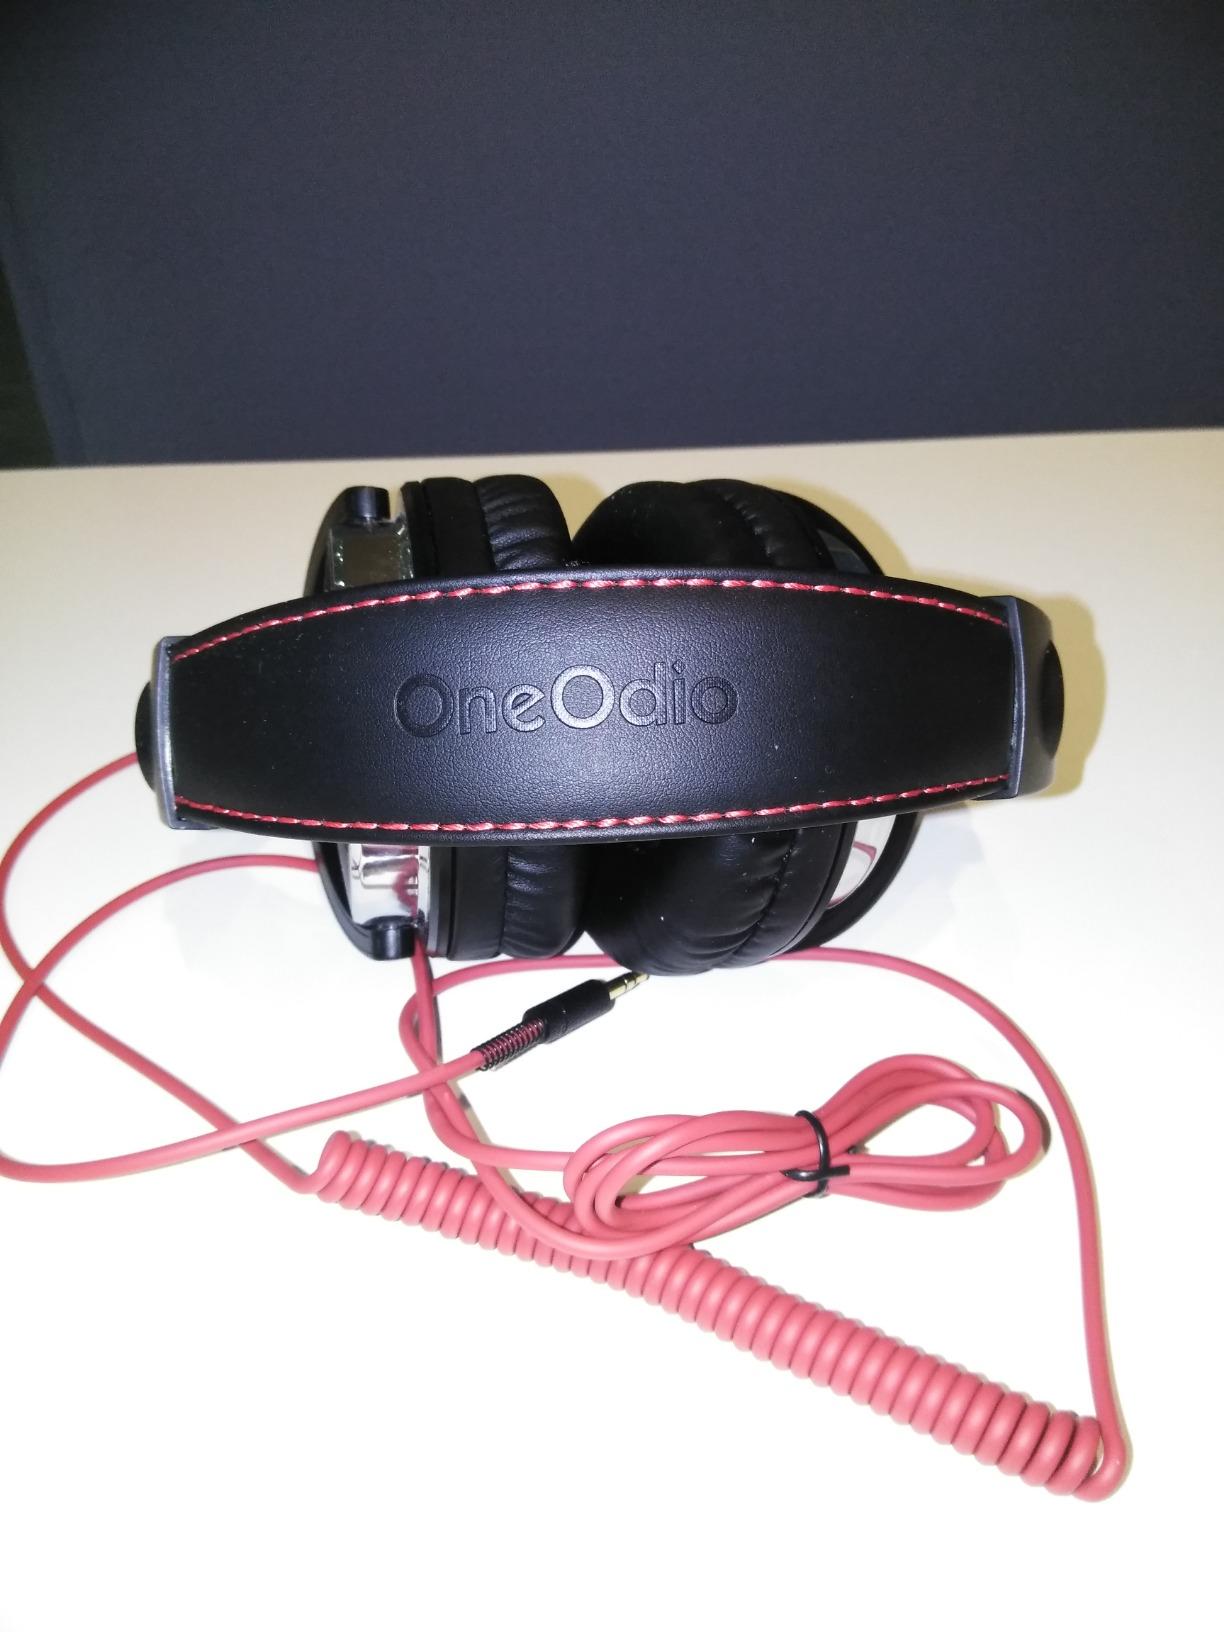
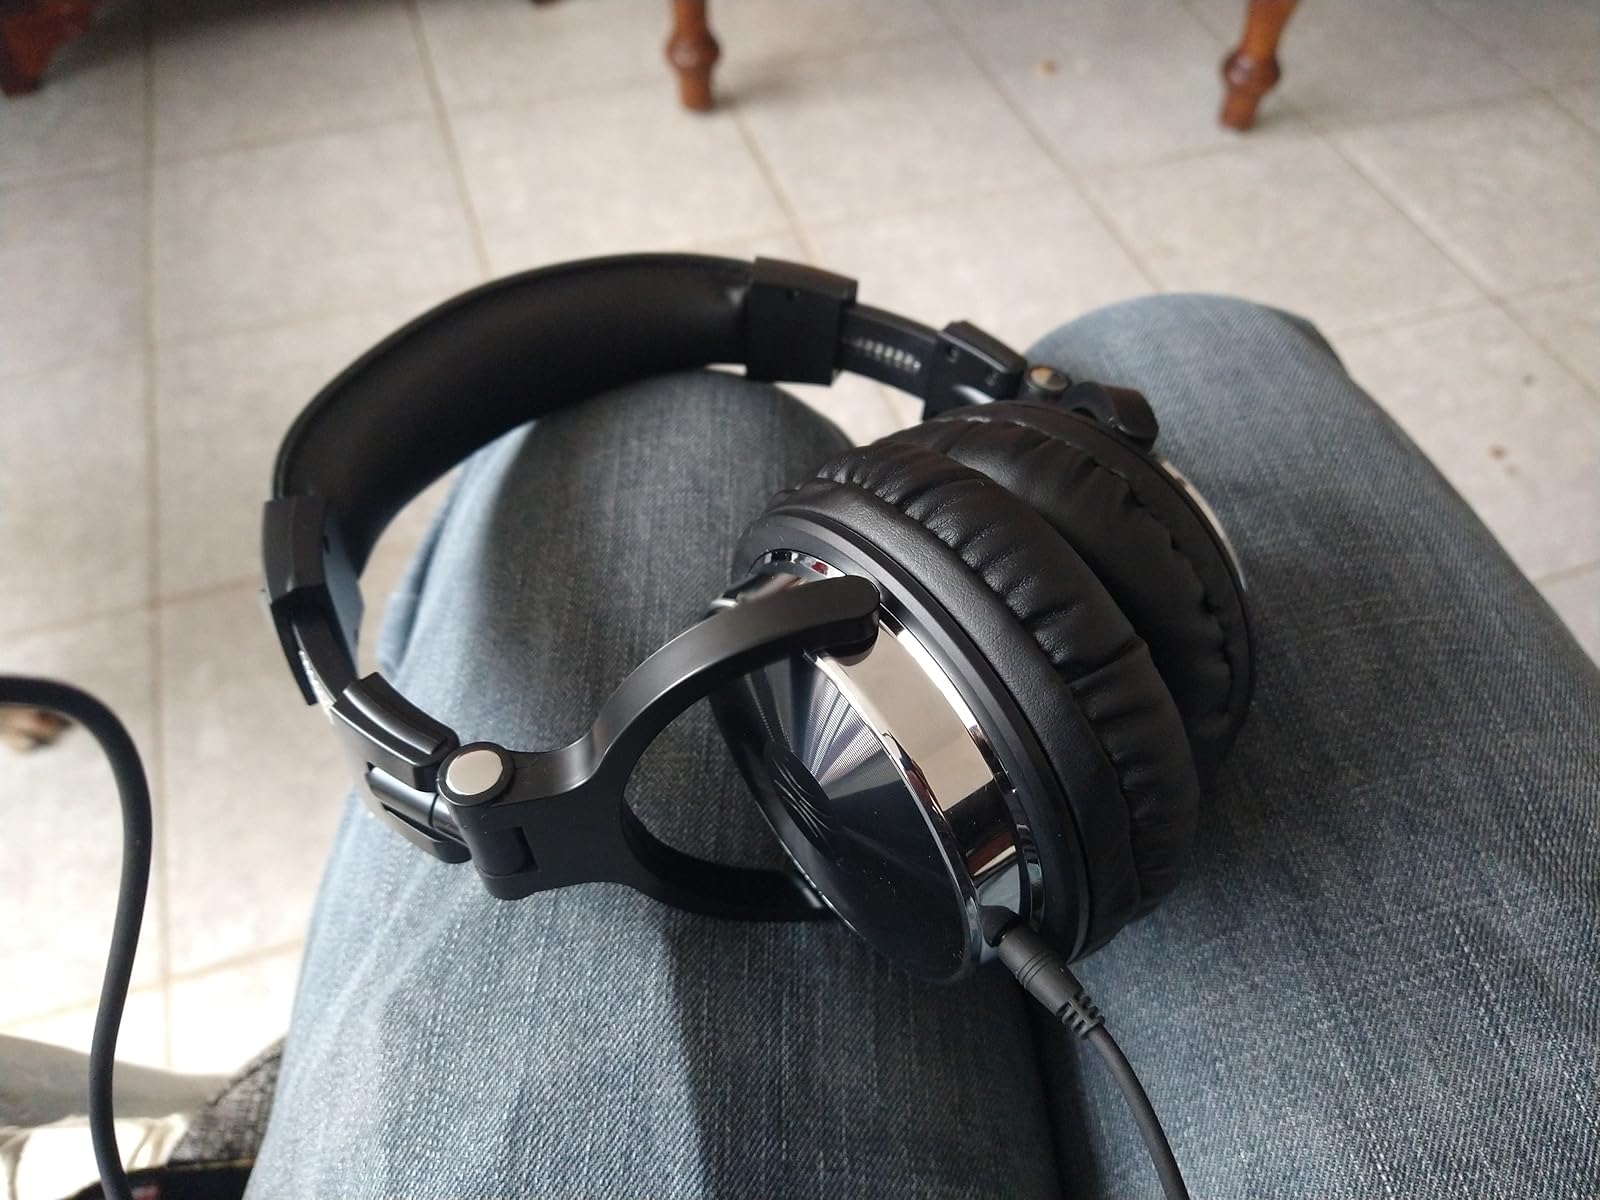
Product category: headphones
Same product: yes